British Institution

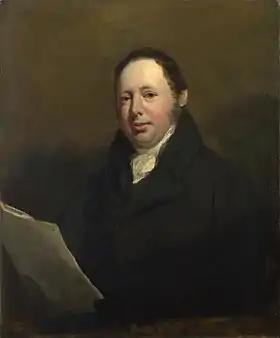
Portrait of William Seguier, the first Superintendent, in 1830 by John Jackson

The British Institution was founded in June 1805 by a group of private subscribers who met in the Thatched House Tavern in London. A committee was formed, and in September of that year it purchased the lease of the former Boydell Shakespeare Gallery building at 52 Pall Mall, with 62 years remaining, for a premium of £4,500 and an annual ground rent of £125. The British Institution opened at the Pall Mall site on 18 January 1806.